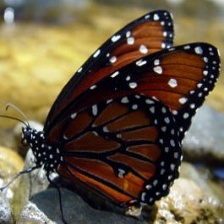
Species: STRAITED QUEEN
Butterfly family (ImageNet category): monarch